Helen Traubel

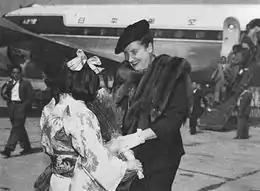
Helen Traubel at Chitose Air Base, 1952

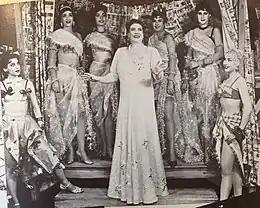
Helen Traubel as Fauna

Traubel was born in St. Louis, Missouri to a prosperous family of German descent. She was the daughter of Otto Ferdinand Traubel, a pharmacist, and Clara Traubel ("née" Stuhr). She studied singing in her native city with Louise Vetta-Karst and later in New York City with Giuseppe Boghetti among other teachers. She made her debut as a concert singer with the Saint Louis Symphony Orchestra in 1923, and in 1926 she received an offer to join the Metropolitan Opera company after performing the "Liebestod" from Wagner's "Tristan und Isolde" at the Lewisohn Stadium under conductor Rudolph Ganz. She turned down the Met's offer in order to continue with her studies and career as a concert singer.